Irish language in Northern Ireland

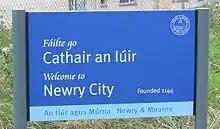
Bilingual welcome sign Newry

The "Education (Northern Ireland) Order 1998" states: "It shall be the duty of the Department (of Education) to encourage and facilitate the development of Irish-medium education."